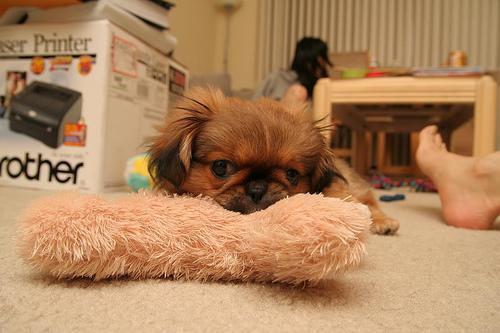
Pekinese